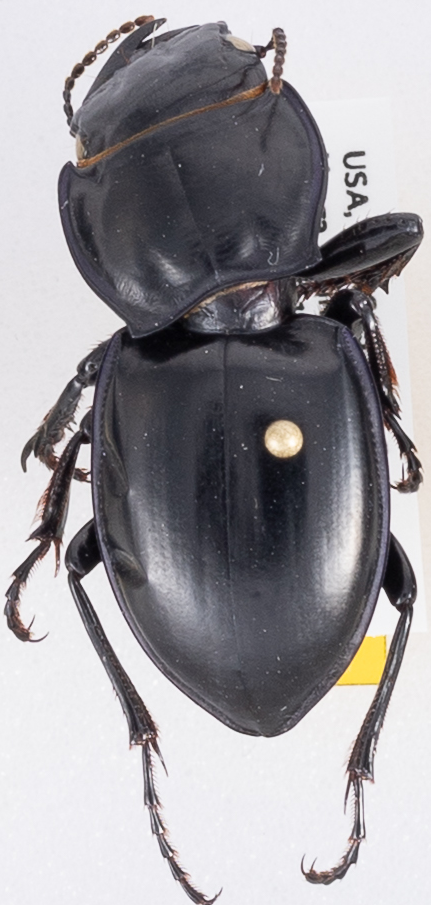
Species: Pasimachus californicus
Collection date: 2019-08-26
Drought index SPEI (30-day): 1.766
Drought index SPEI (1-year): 1.85
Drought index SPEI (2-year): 1.038